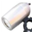
Label: lamp